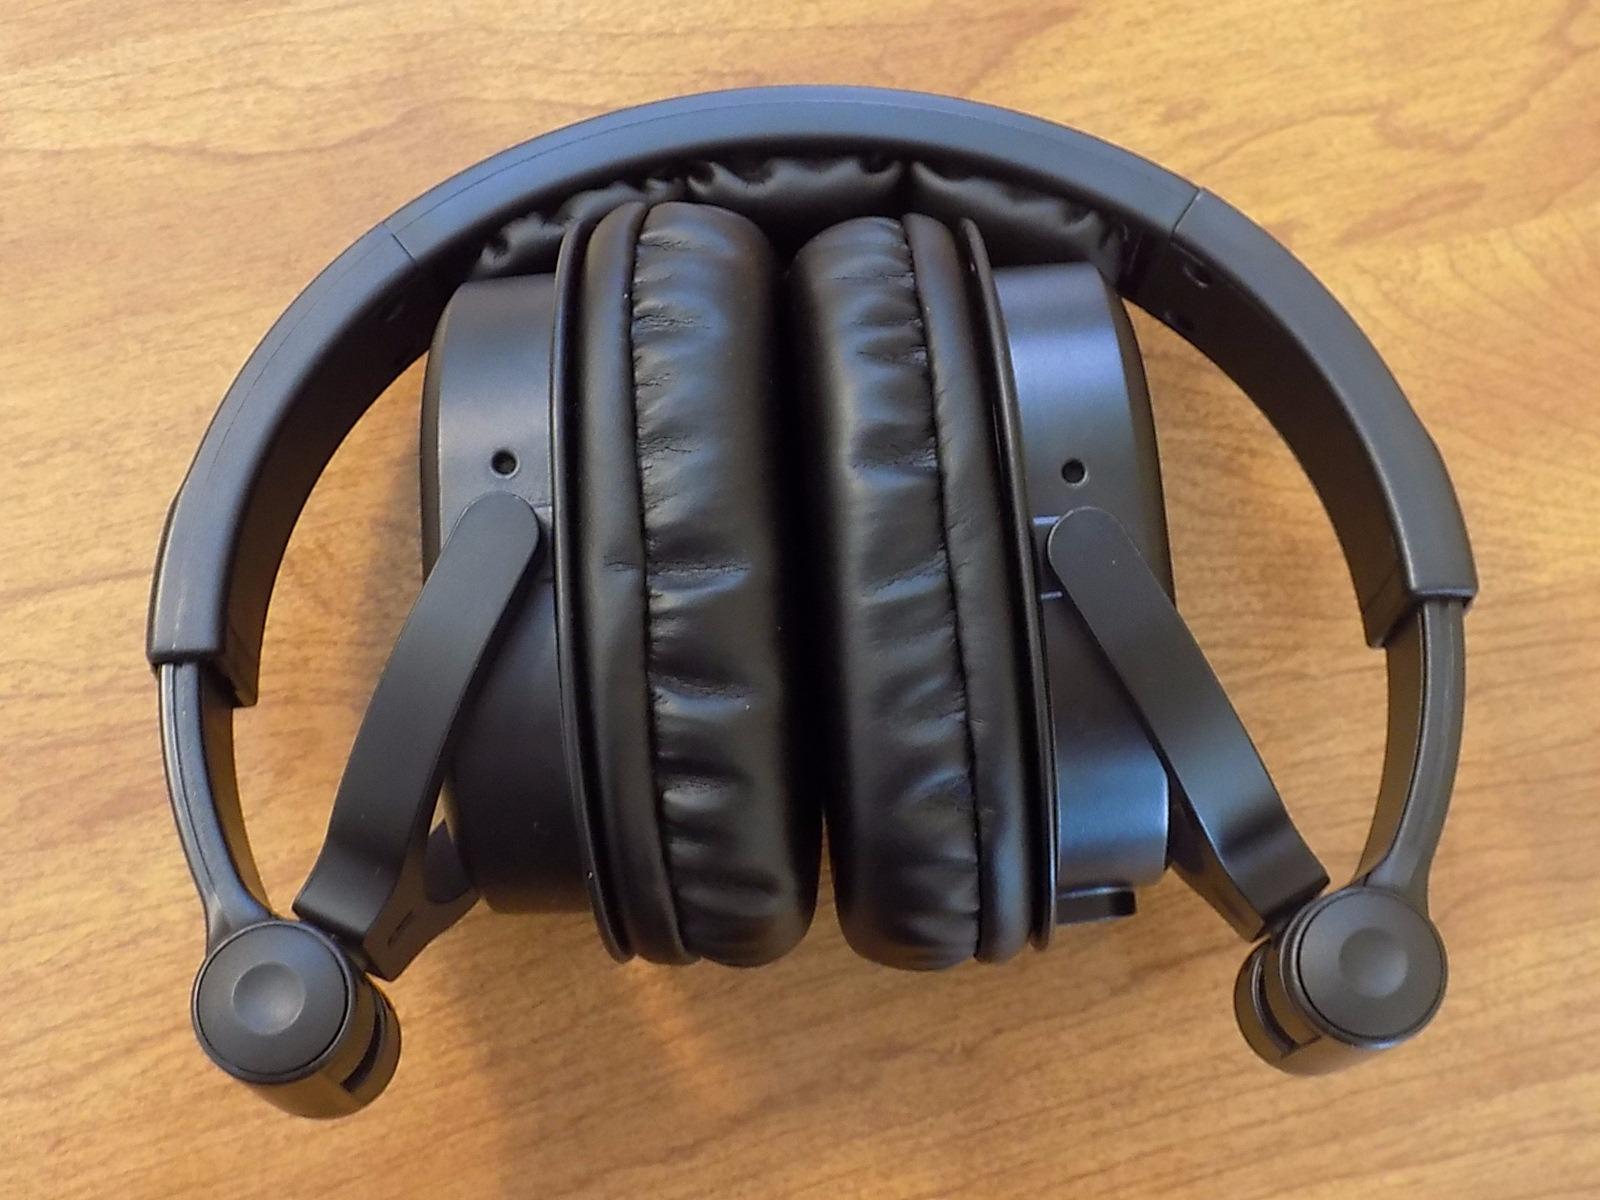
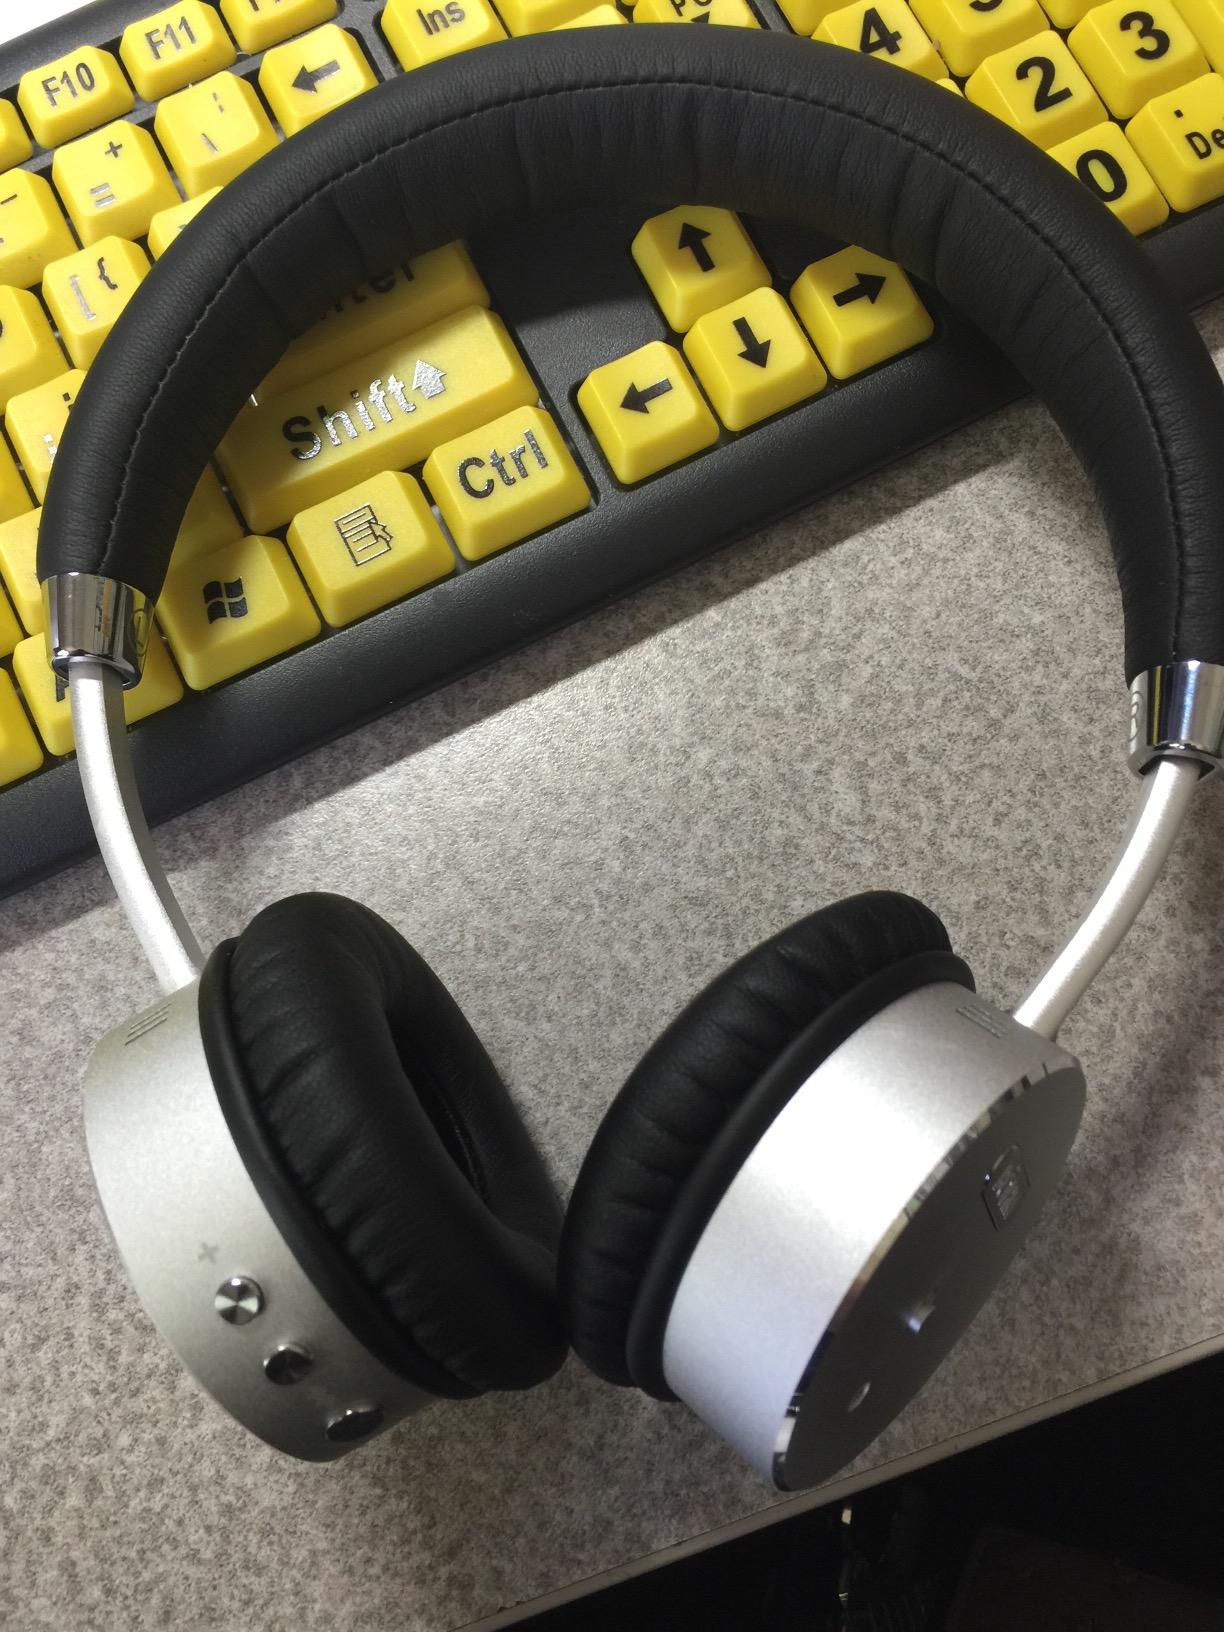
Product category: headphones
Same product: no